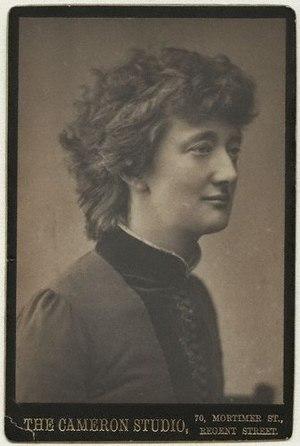
Alice Stopford Green, née le 30 mai 1847 et morte le 28 mai 1929, est une historienne et nationaliste irlandaise.